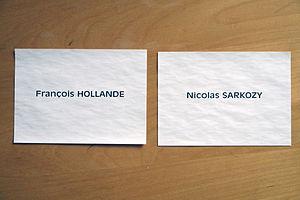
Dans la plupart des républiques, une élection présidentielle est organisée à périodicité définie. Elle consiste à désigner le président de la République, celui qui occupera la fonction de chef d'État pour cette période donnée.